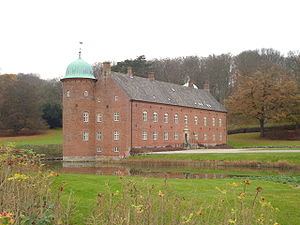
Rosenvold
Rosenvold - hovedbygningen
Rosenvold er en herregård, der ligger på nordsiden af Vejle Fjord. Det berettes, at det nuværende Rosenvold ligger på en ældre bygnings plads, kaldt Staksevold, der skal være opført, efter at en tidligere borg af samme navn var blevet ødelagt. Gården ligger 4 km sydøst for Stouby i Stouby Sogn, Bjerre Herred, Hedensted Kommune. Hovedbygningen er opført i 1585 af Karen Gyldenstierne. Et trappetårn blev nedrevet i 1817 og bygningen blev ombygget 1865 af Johan Henrik Nebelong.